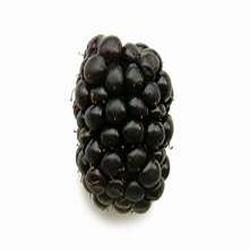
Label: Blackberry